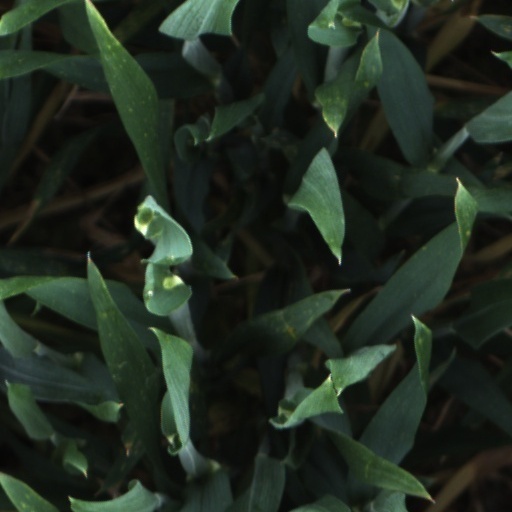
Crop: wheat